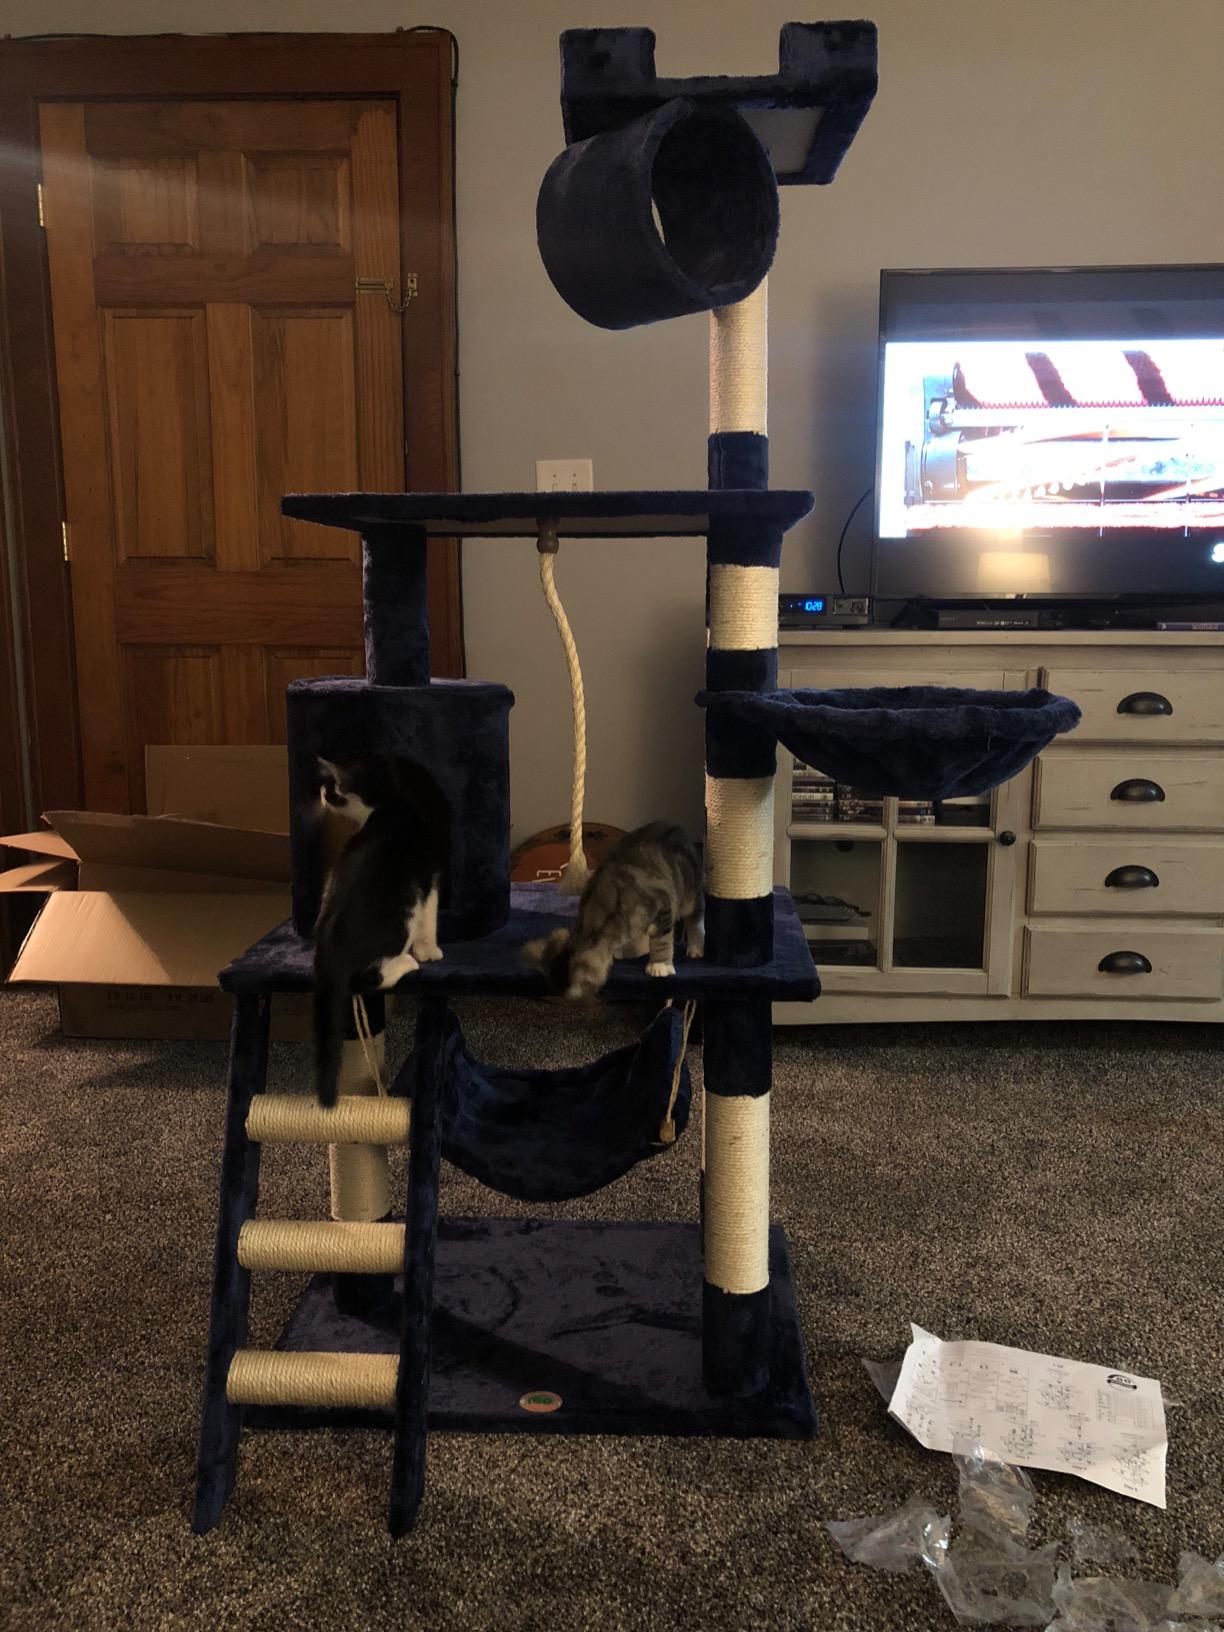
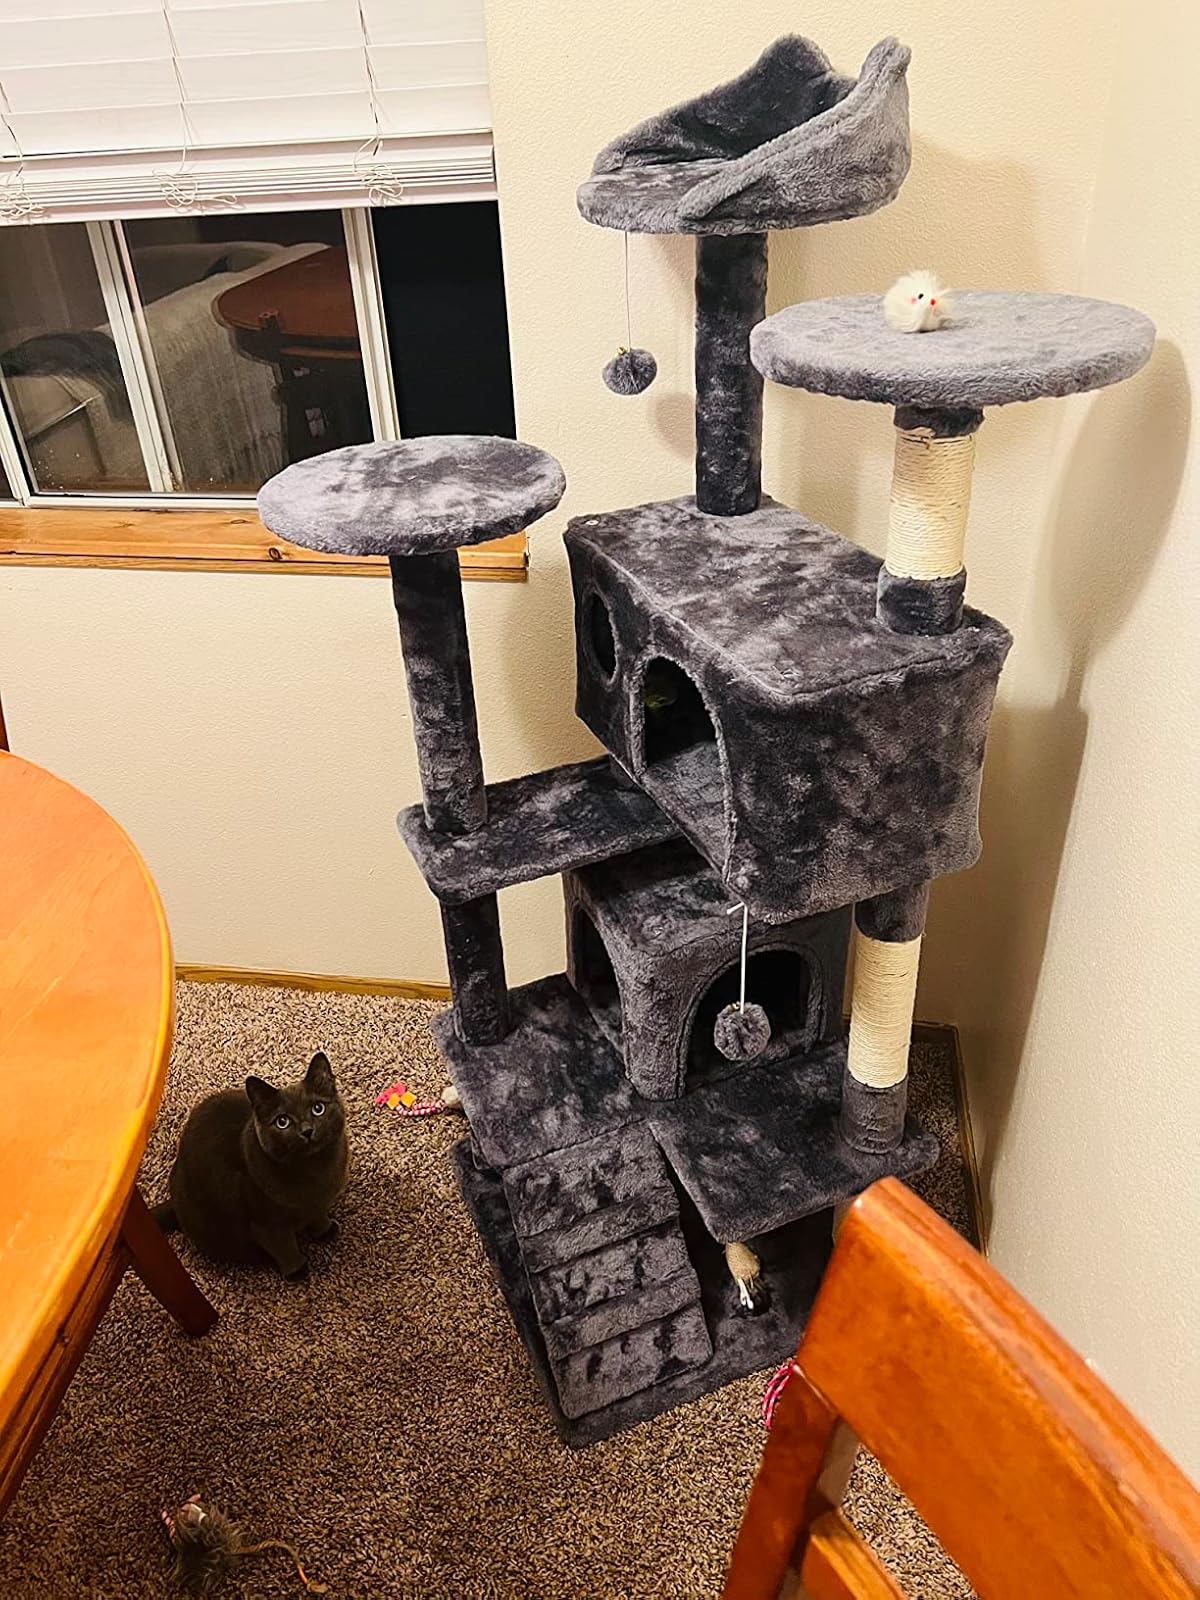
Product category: items_cat tree
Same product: no